Mark Essex

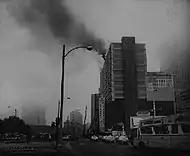
The Downtown Howard Johnson's Hotel, pictured after Essex is believed to have retreated to the roof.

Initially, Superintendent Giarrusso was reluctant to place any further officers at risk of injury or death by deploying them to the hotel roof. His strategy was to keep the sniper pinned in the cubicle in an effort to erode his morale. After several hours, in a last-ditch effort to persuade Essex to surrender, Giarrusso ordered a black police officer to communicate with Essex via a battery-operated bullhorn. This officer attempted to persuade Essex to surrender for several minutes, ending his efforts by saying: "What do you say, brother? Why not save yourself? Give up before it's too late. If you're wounded, we can get you medical help." In response, Essex screamed, "Power to the people!"